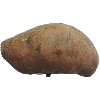
Label: potato_sweet